Wireless community network

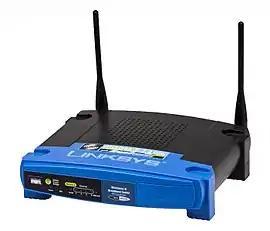
A Linksys WRT54GS

In 2000, guifi.net was founded because commercial internet service providers did not build a broadband Internet infrastructure in rural Catalonia. Guifi.net was conceived as a wireless mesh network, where households can become a node in the network by operating a radio transmitter. Not every node needs to be a wireless router, but the network relies on some volunteers being connected to the Internet and sharing that access with others. In 2017 guifi.net had 23,000 nodes and was described as the biggest mesh network in the world.